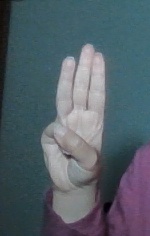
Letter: thaa